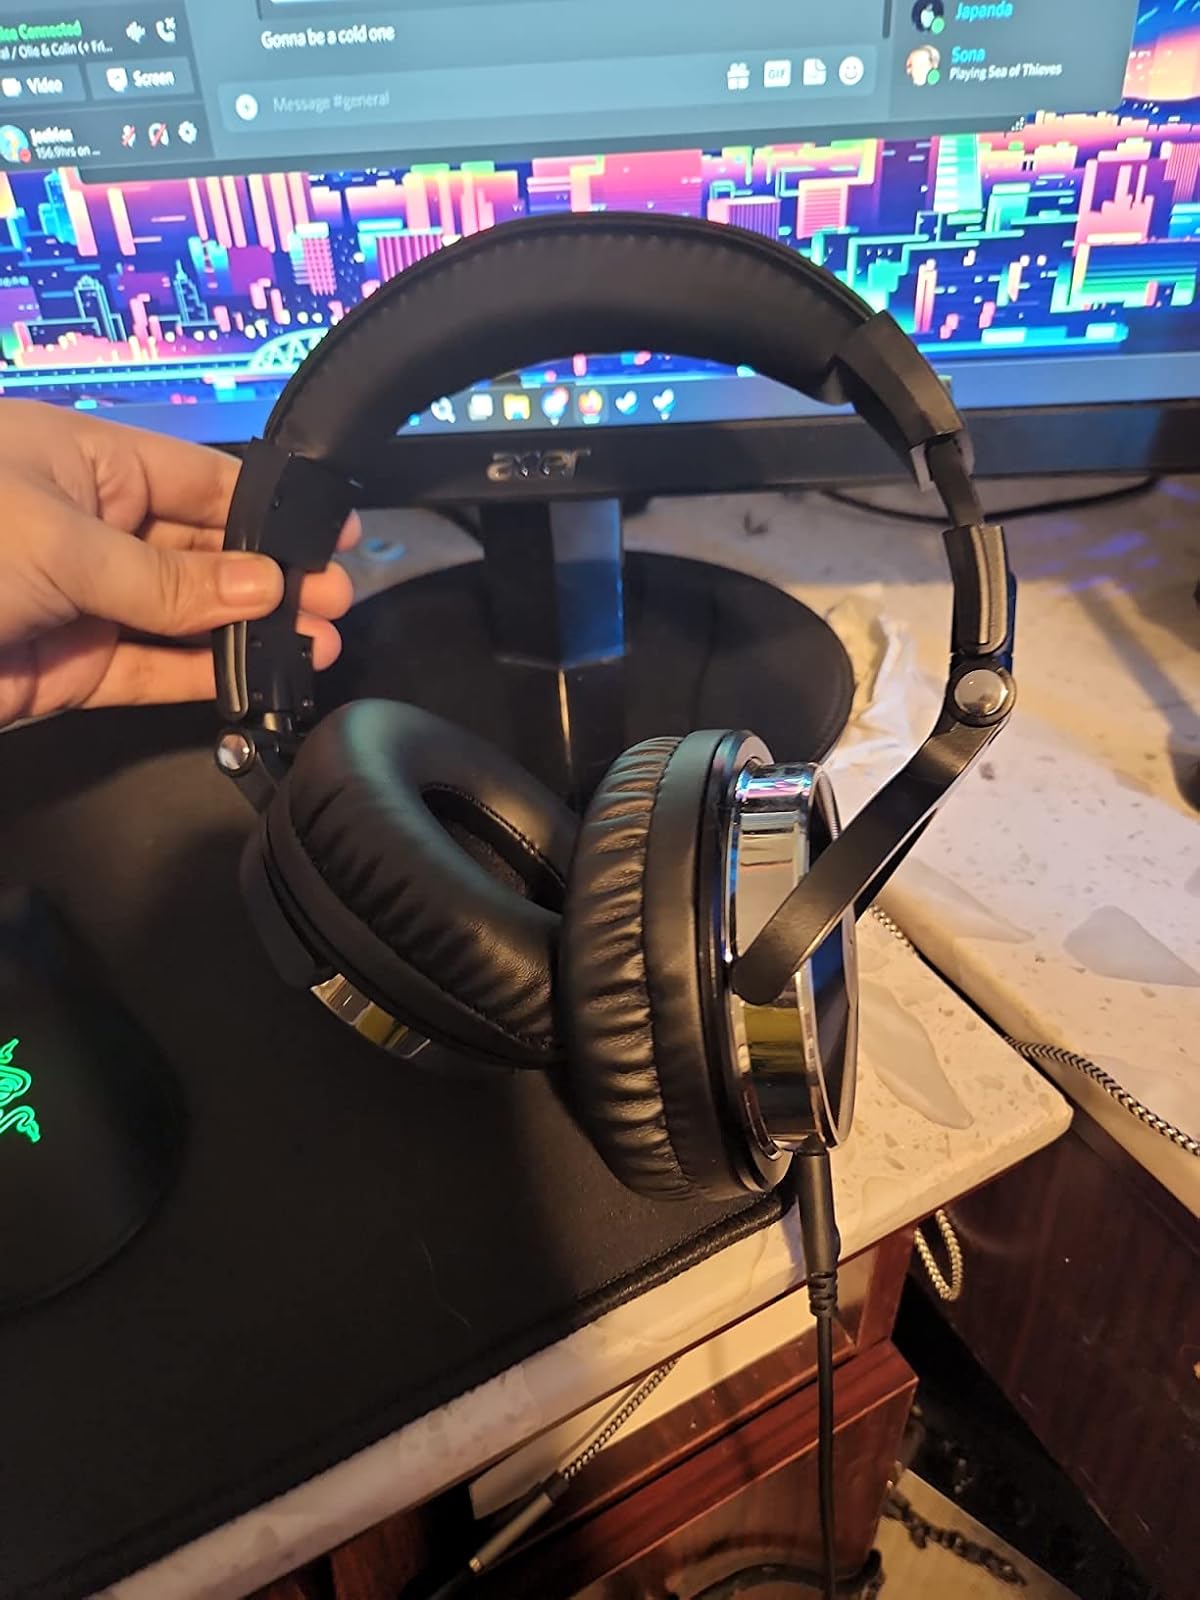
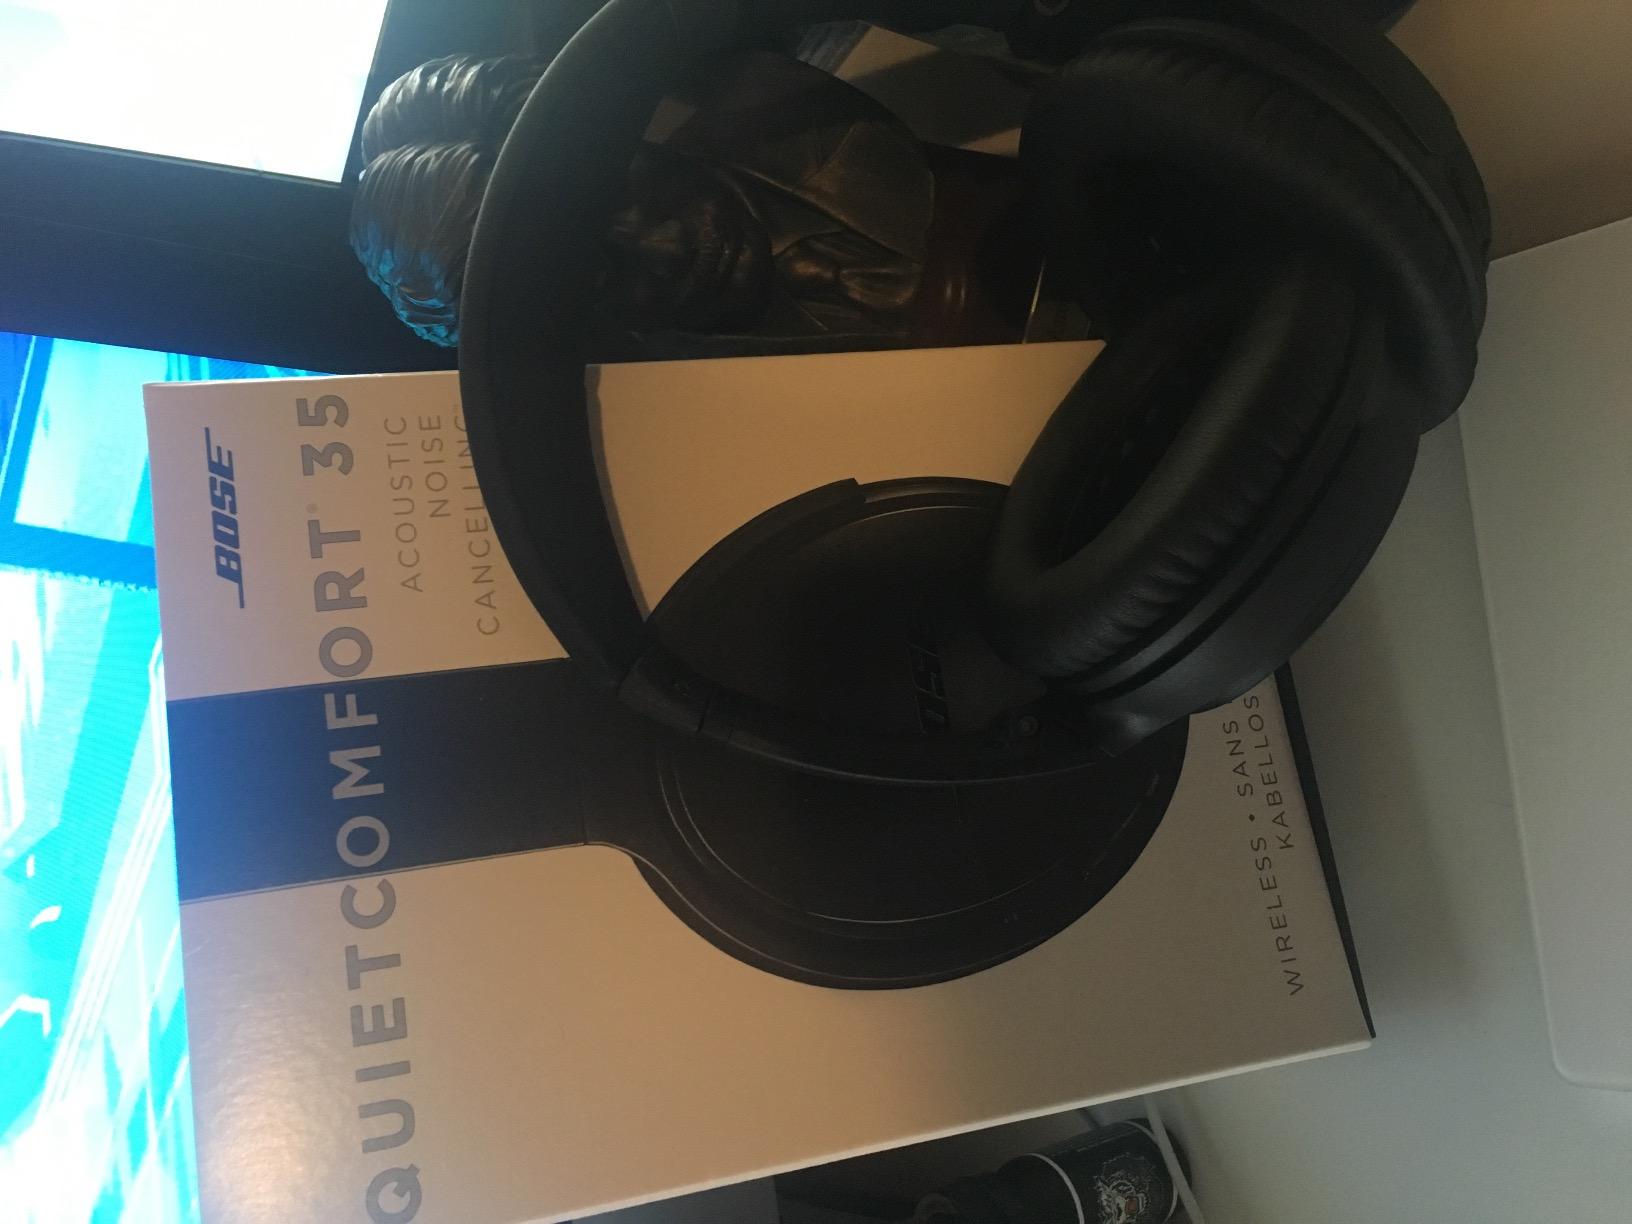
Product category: headphones
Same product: no